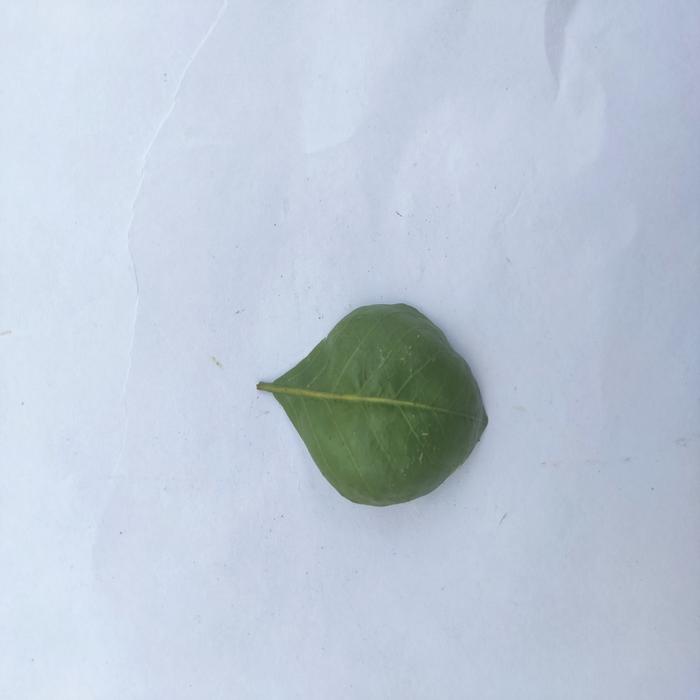
Crop: Aegle Marmelos
Leaf condition: Leaf_Curl